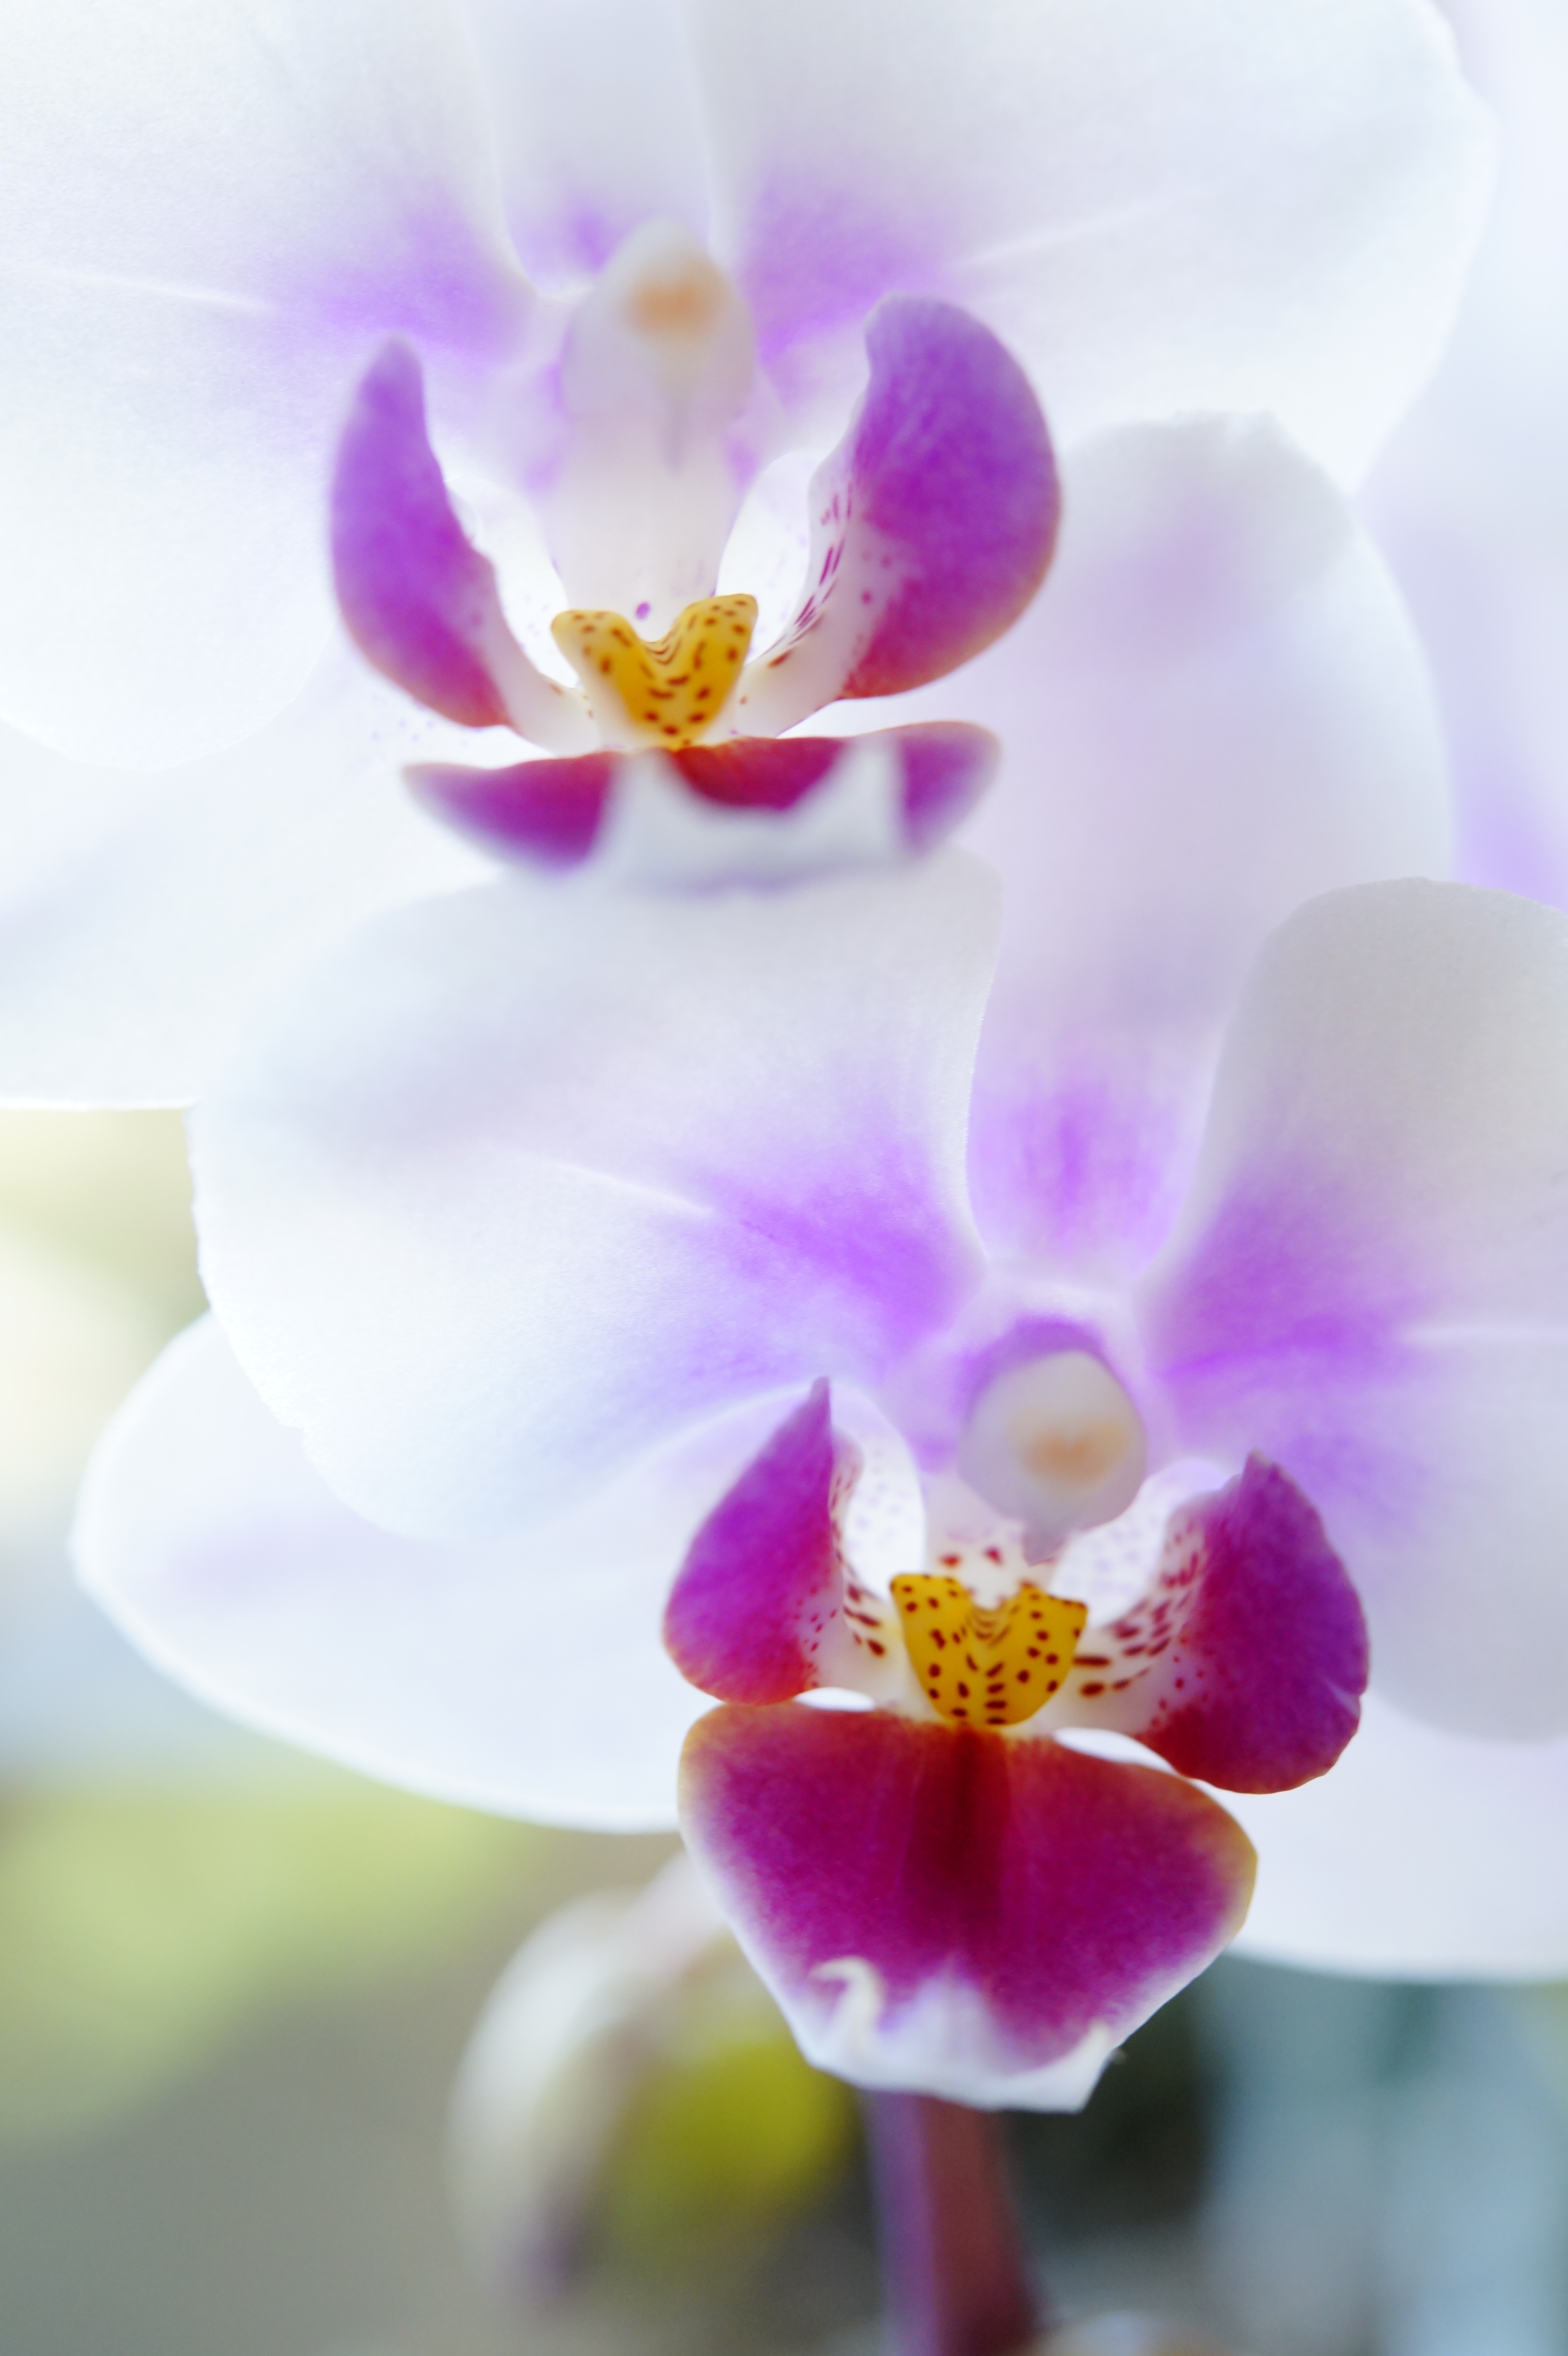
blossom, plant, white, flower, petal, bloom, botany, pink, flora, orchid, flowers, close up, beautiful, tender, macro photography, ornamental plant, flowering plant, orchid flower, land plant, moth orchid